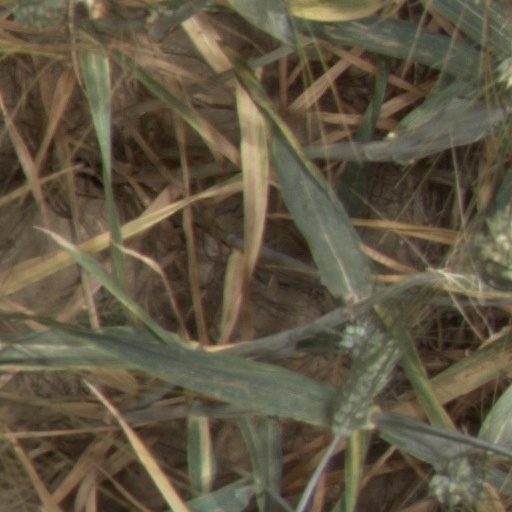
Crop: wheat